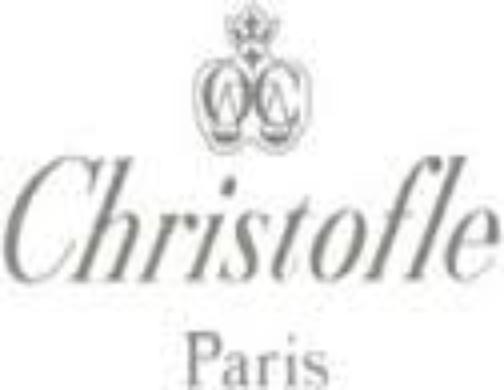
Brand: CHRISTOFLE
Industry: Necessities